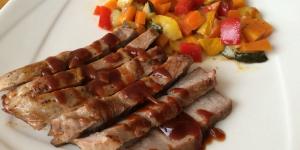
bondiola al horno con verduras